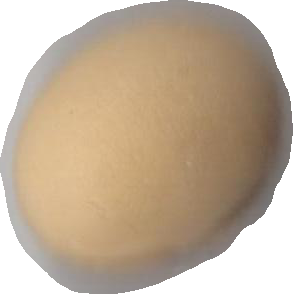
Variety: Grobogan